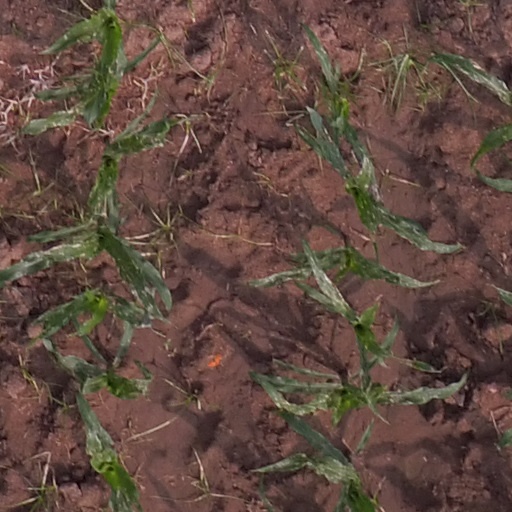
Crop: maize; corn